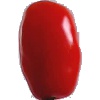
Label: Tomato 2